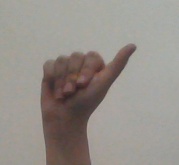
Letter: dhad